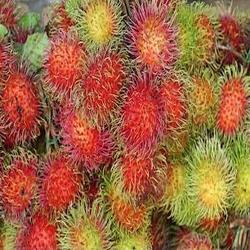
Label: Rambutan